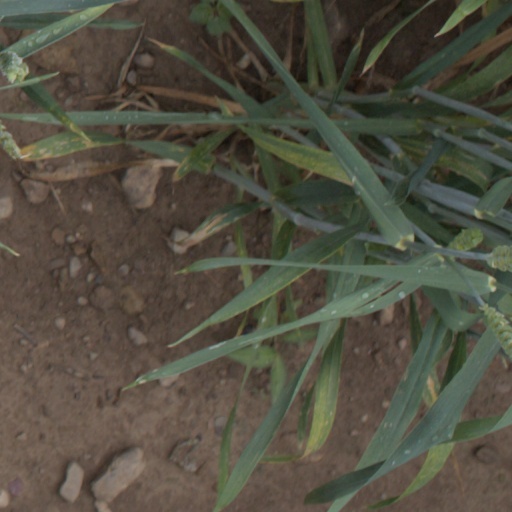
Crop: wheat